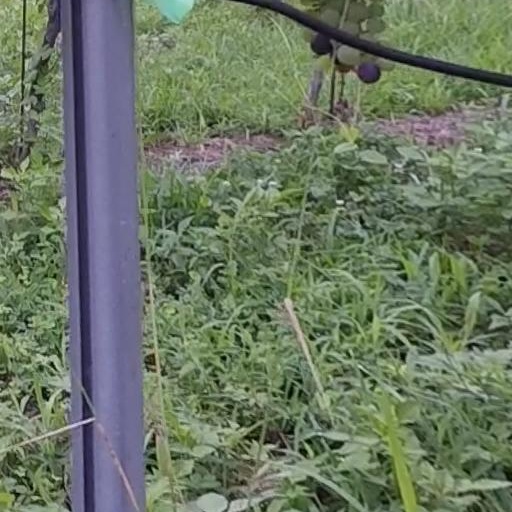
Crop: grape